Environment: lab
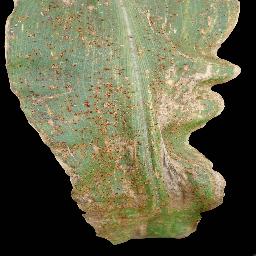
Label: common_rust